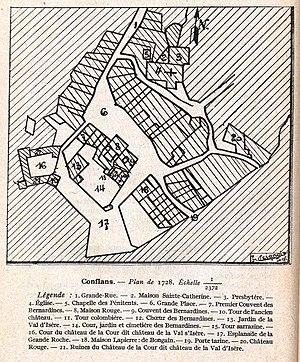
Plan de Conflans, en 1728
Le monastère Saint-Joseph de Conflans est un couvent de cisterciennes réformées fondé par les Bernardines de La Roche-sur-Foron en 1637. Il est situé à Conflans dans l'ancien duché de Savoie, correspondant département français de la Savoie.